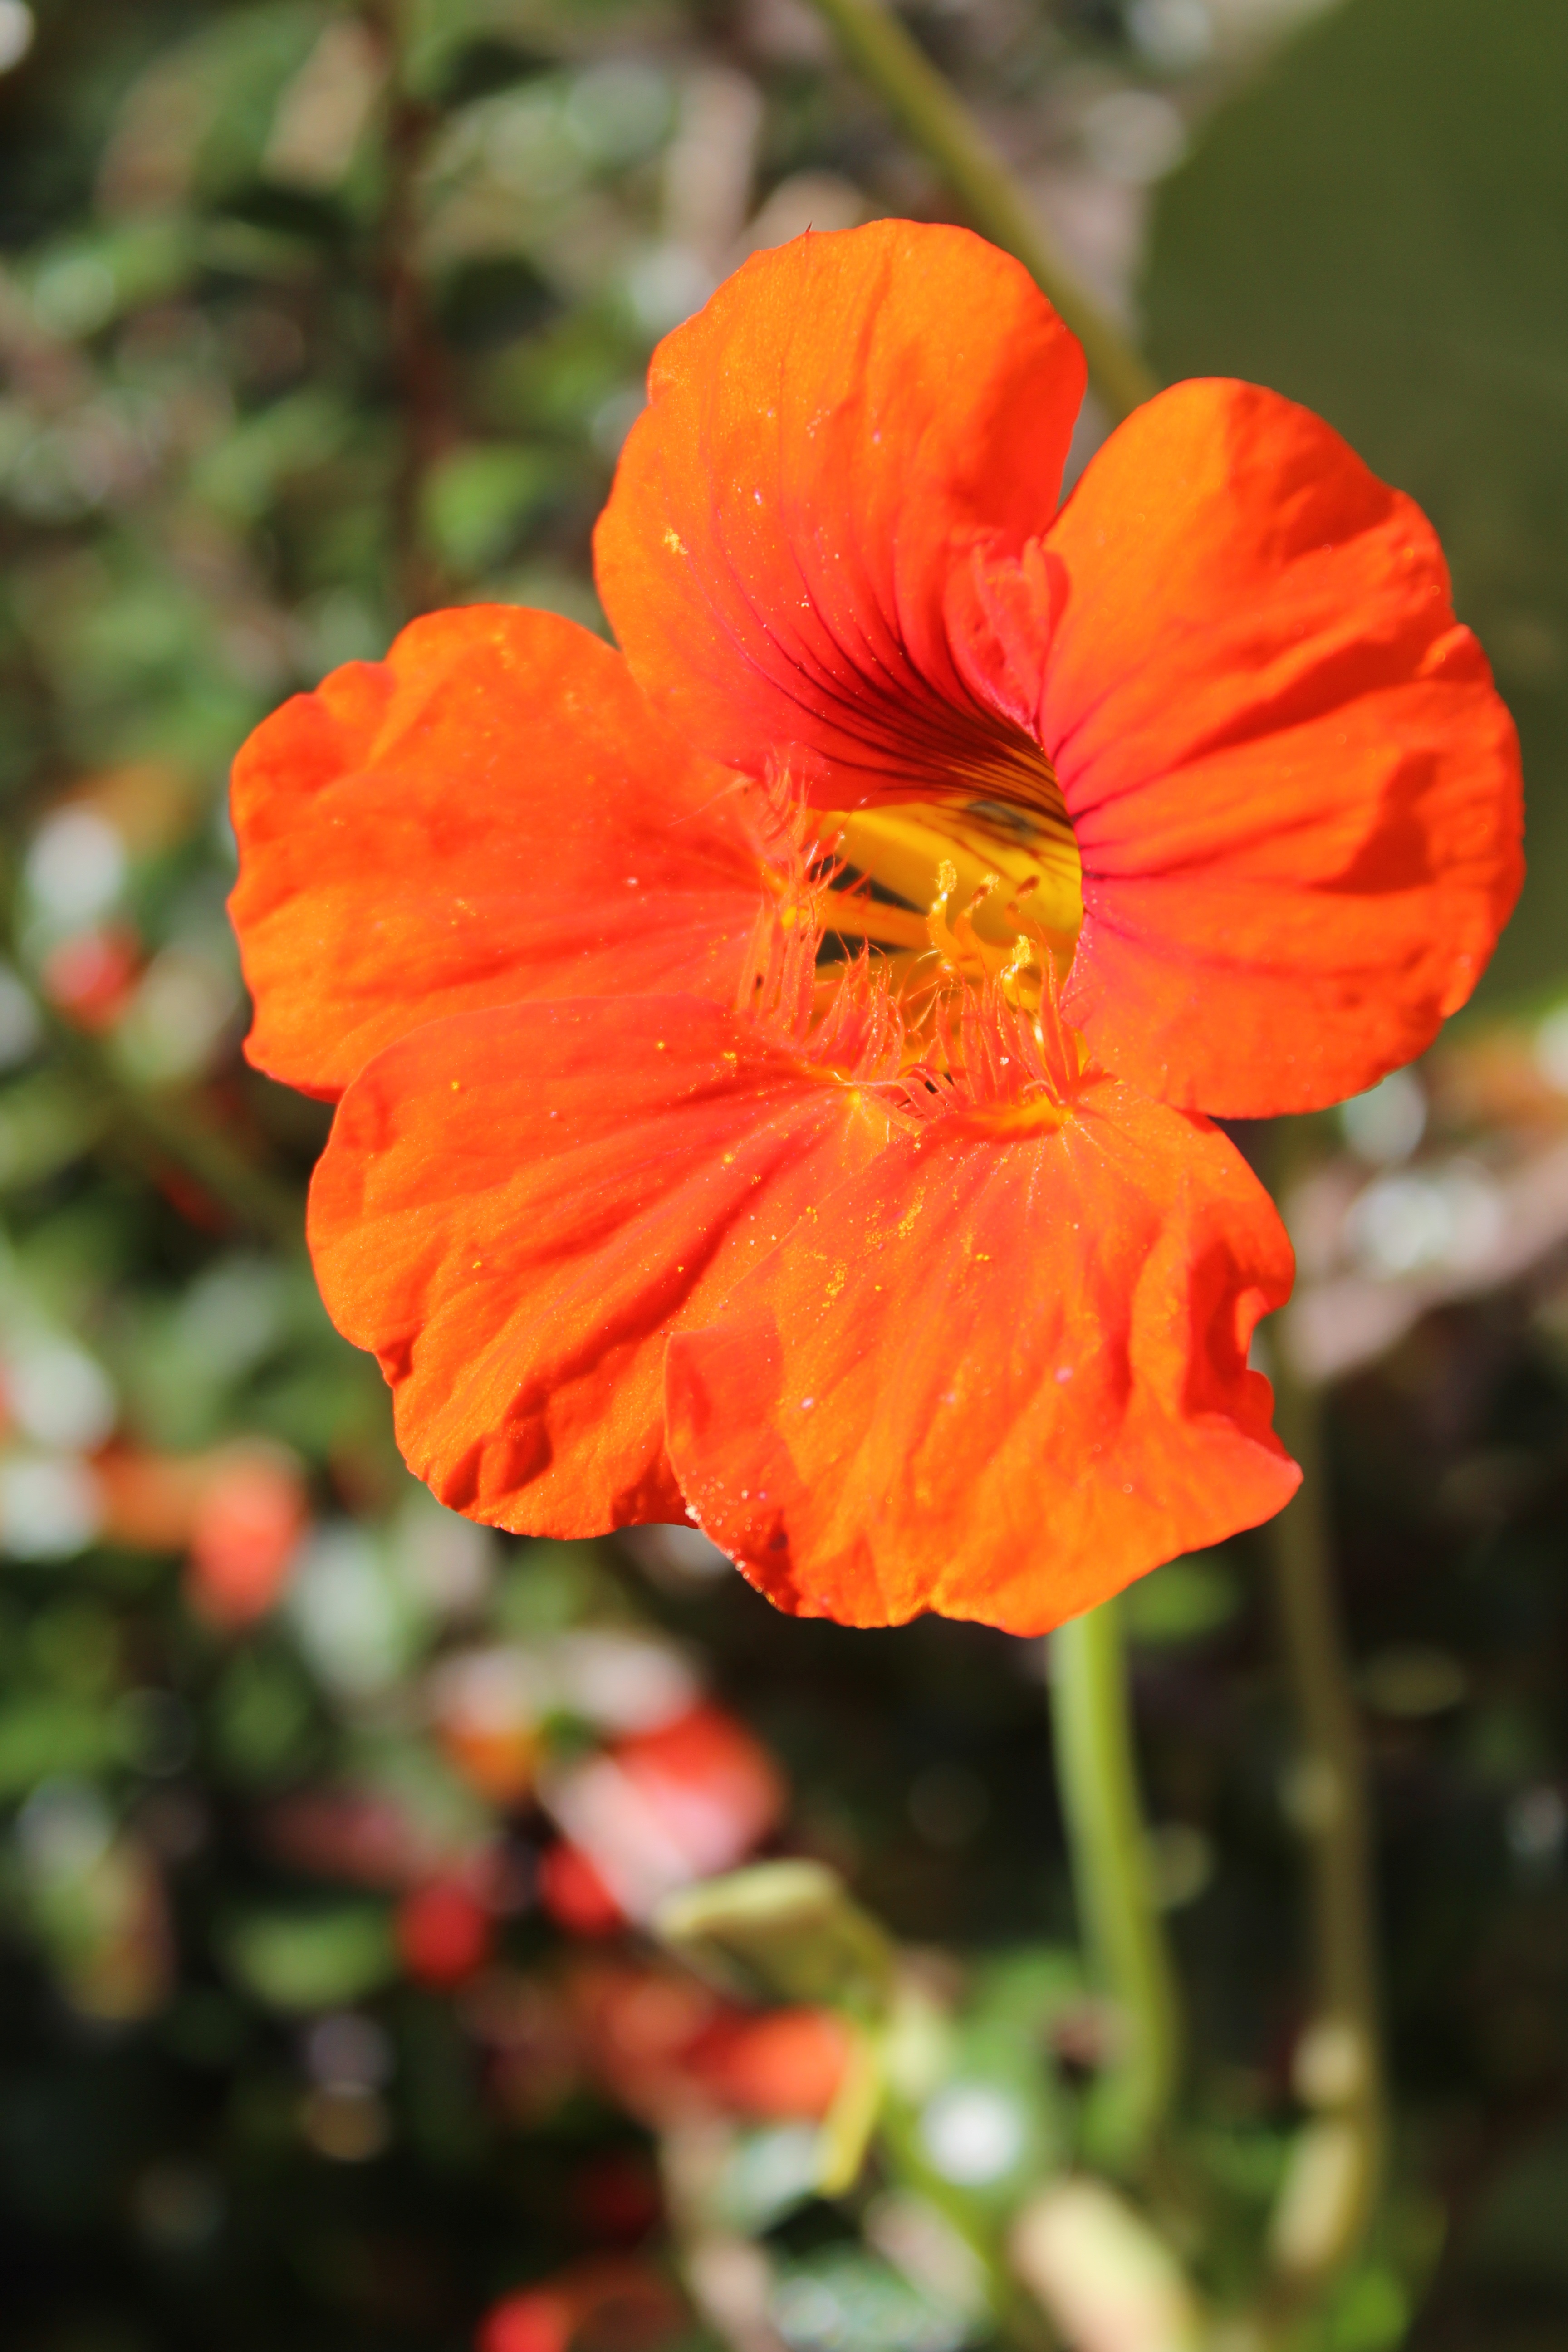
plant, leaf, flower, petal, red, botany, yellow, flora, plants, wildflower, bright, beautiful, poppy, nasturtium, macro photography, flowering plant, annual plant, land plant